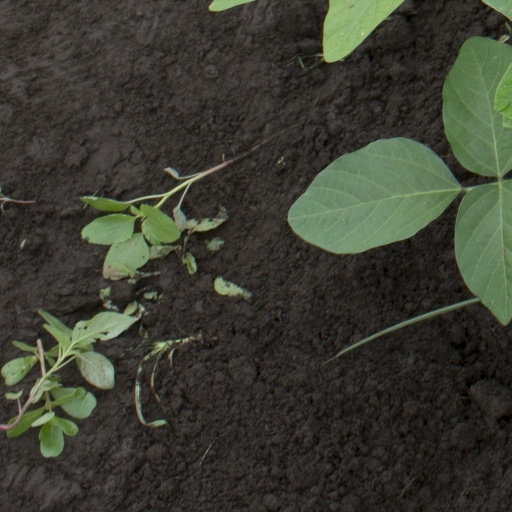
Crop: soybean